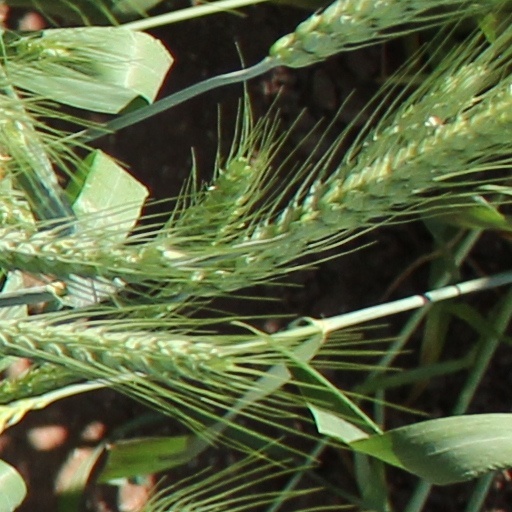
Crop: wheat